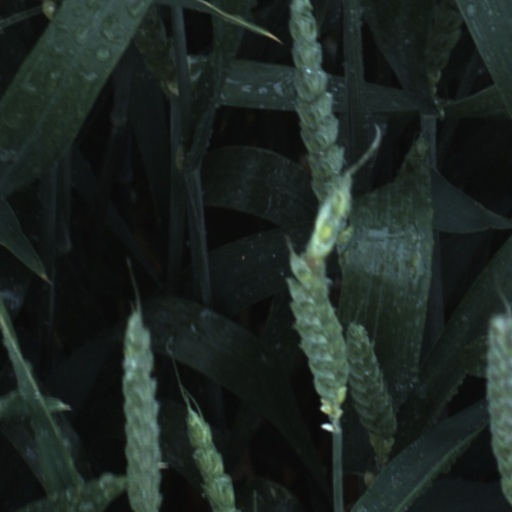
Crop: wheat